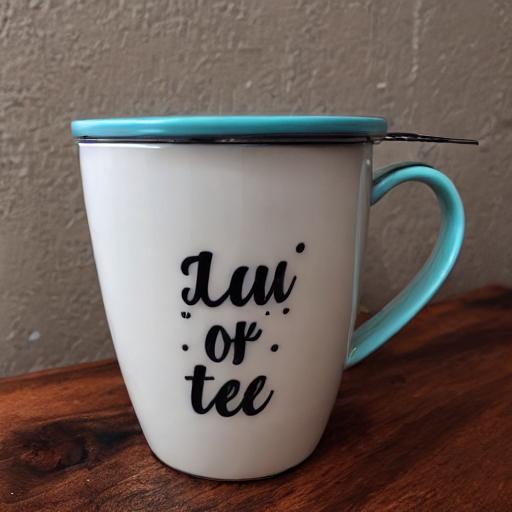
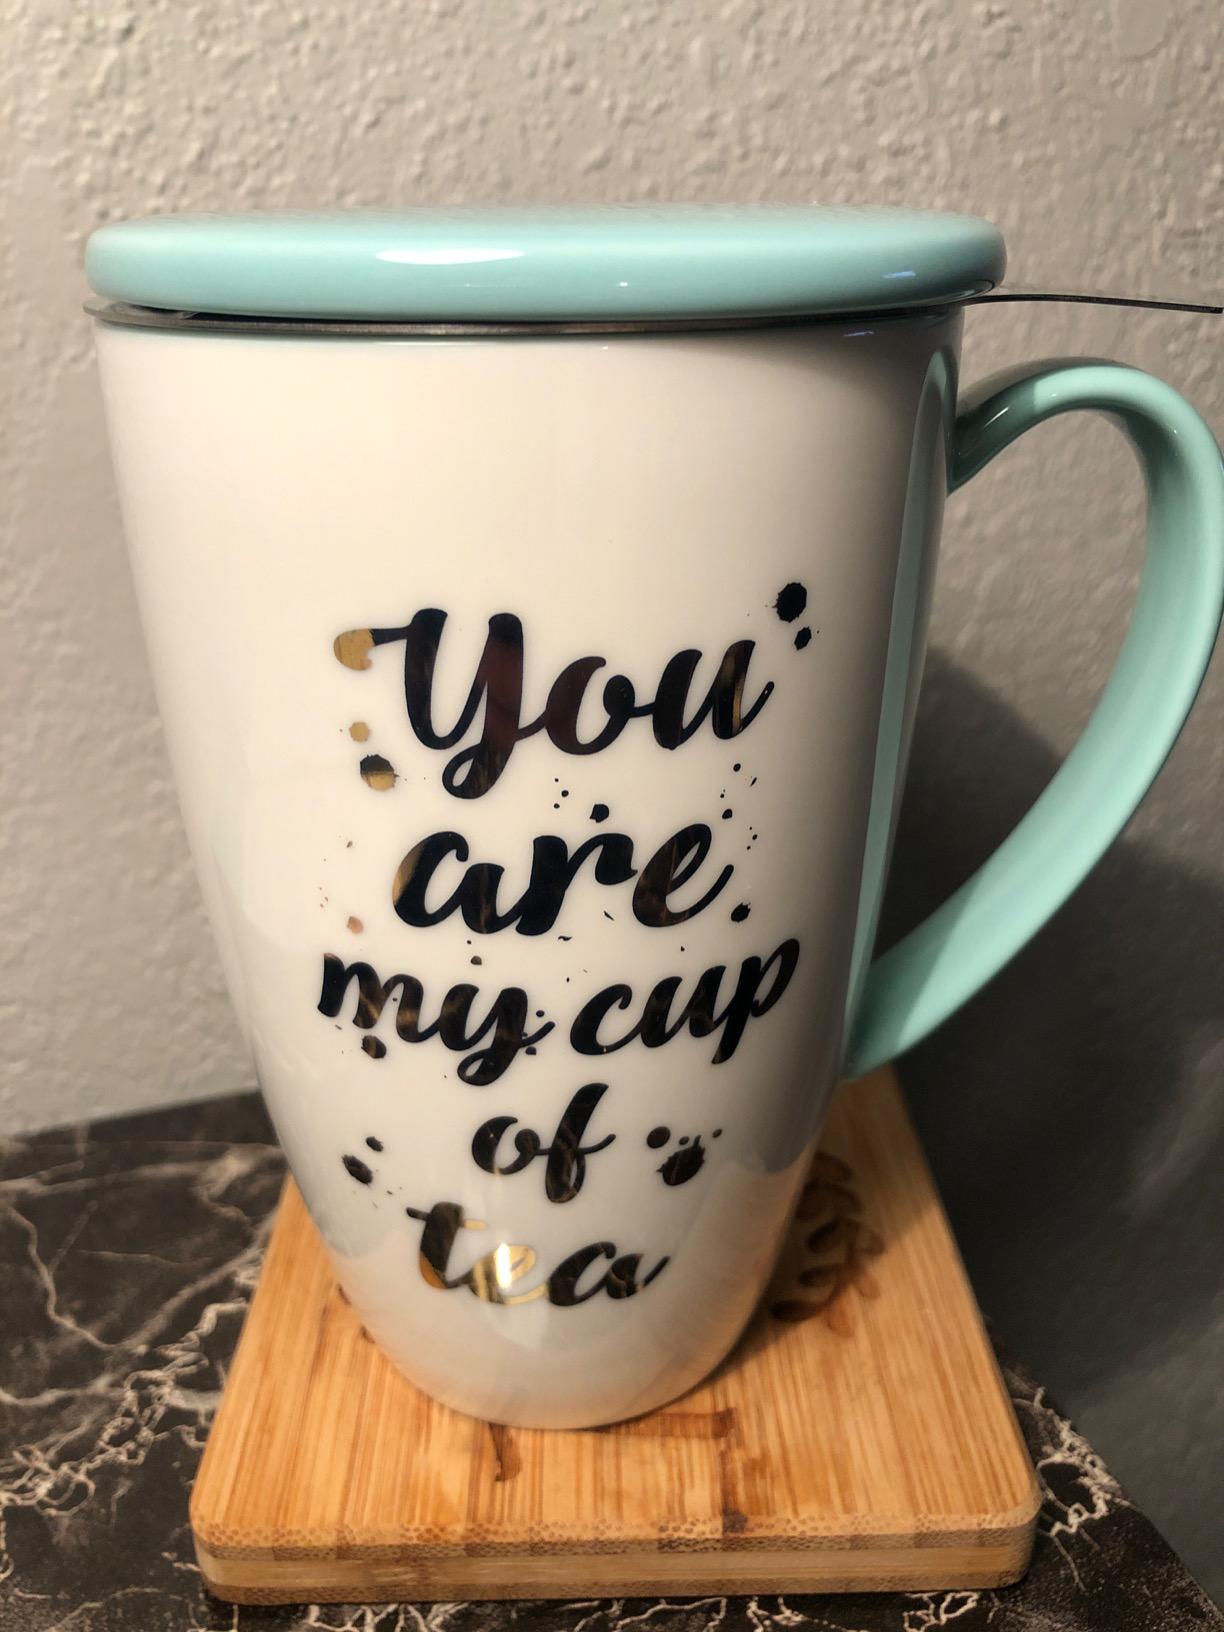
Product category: items_mug
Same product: no